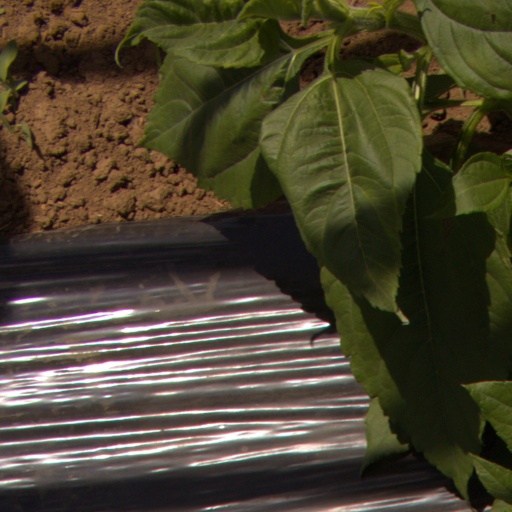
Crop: Jerusalem artichoke